Koert Vermeulen

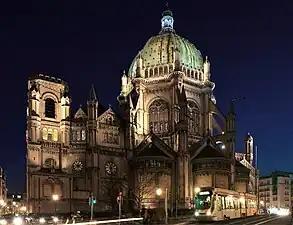
St.Mary's Church in Brussels

Since 1998, he has expanded his work towards architecture, with projects such as exhibitions, museums, heritage sites, shopping malls, urban spaces, city master plans, office centers and other outdoor projects, while keeping his specific stage approach. His collaboration with Bruno Demeester on these projects, led in 2004, to the creation of ACT architectural lighting design. Since then, the ACT lighting design agency, with its nine lighting designers based in Brussels and Paris, provides its expertise on international projects such as the church of St. Mary's in Brussels, the commercial centers De Klanderij, Optimum and Sanko Park, the master plan for La Defense, Paris’ financial district, projects for Center Parcs.